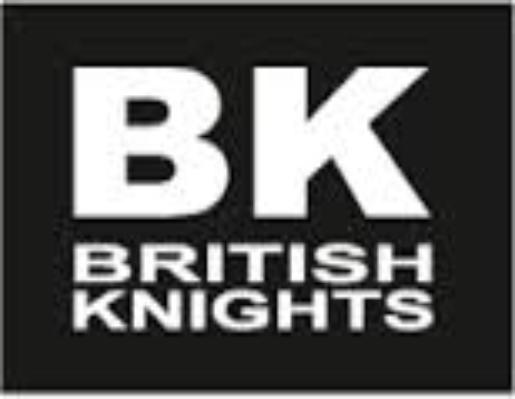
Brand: British Knights
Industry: Clothes